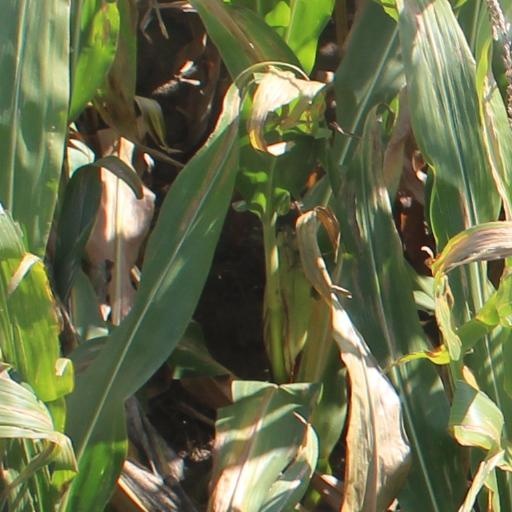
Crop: maize; corn